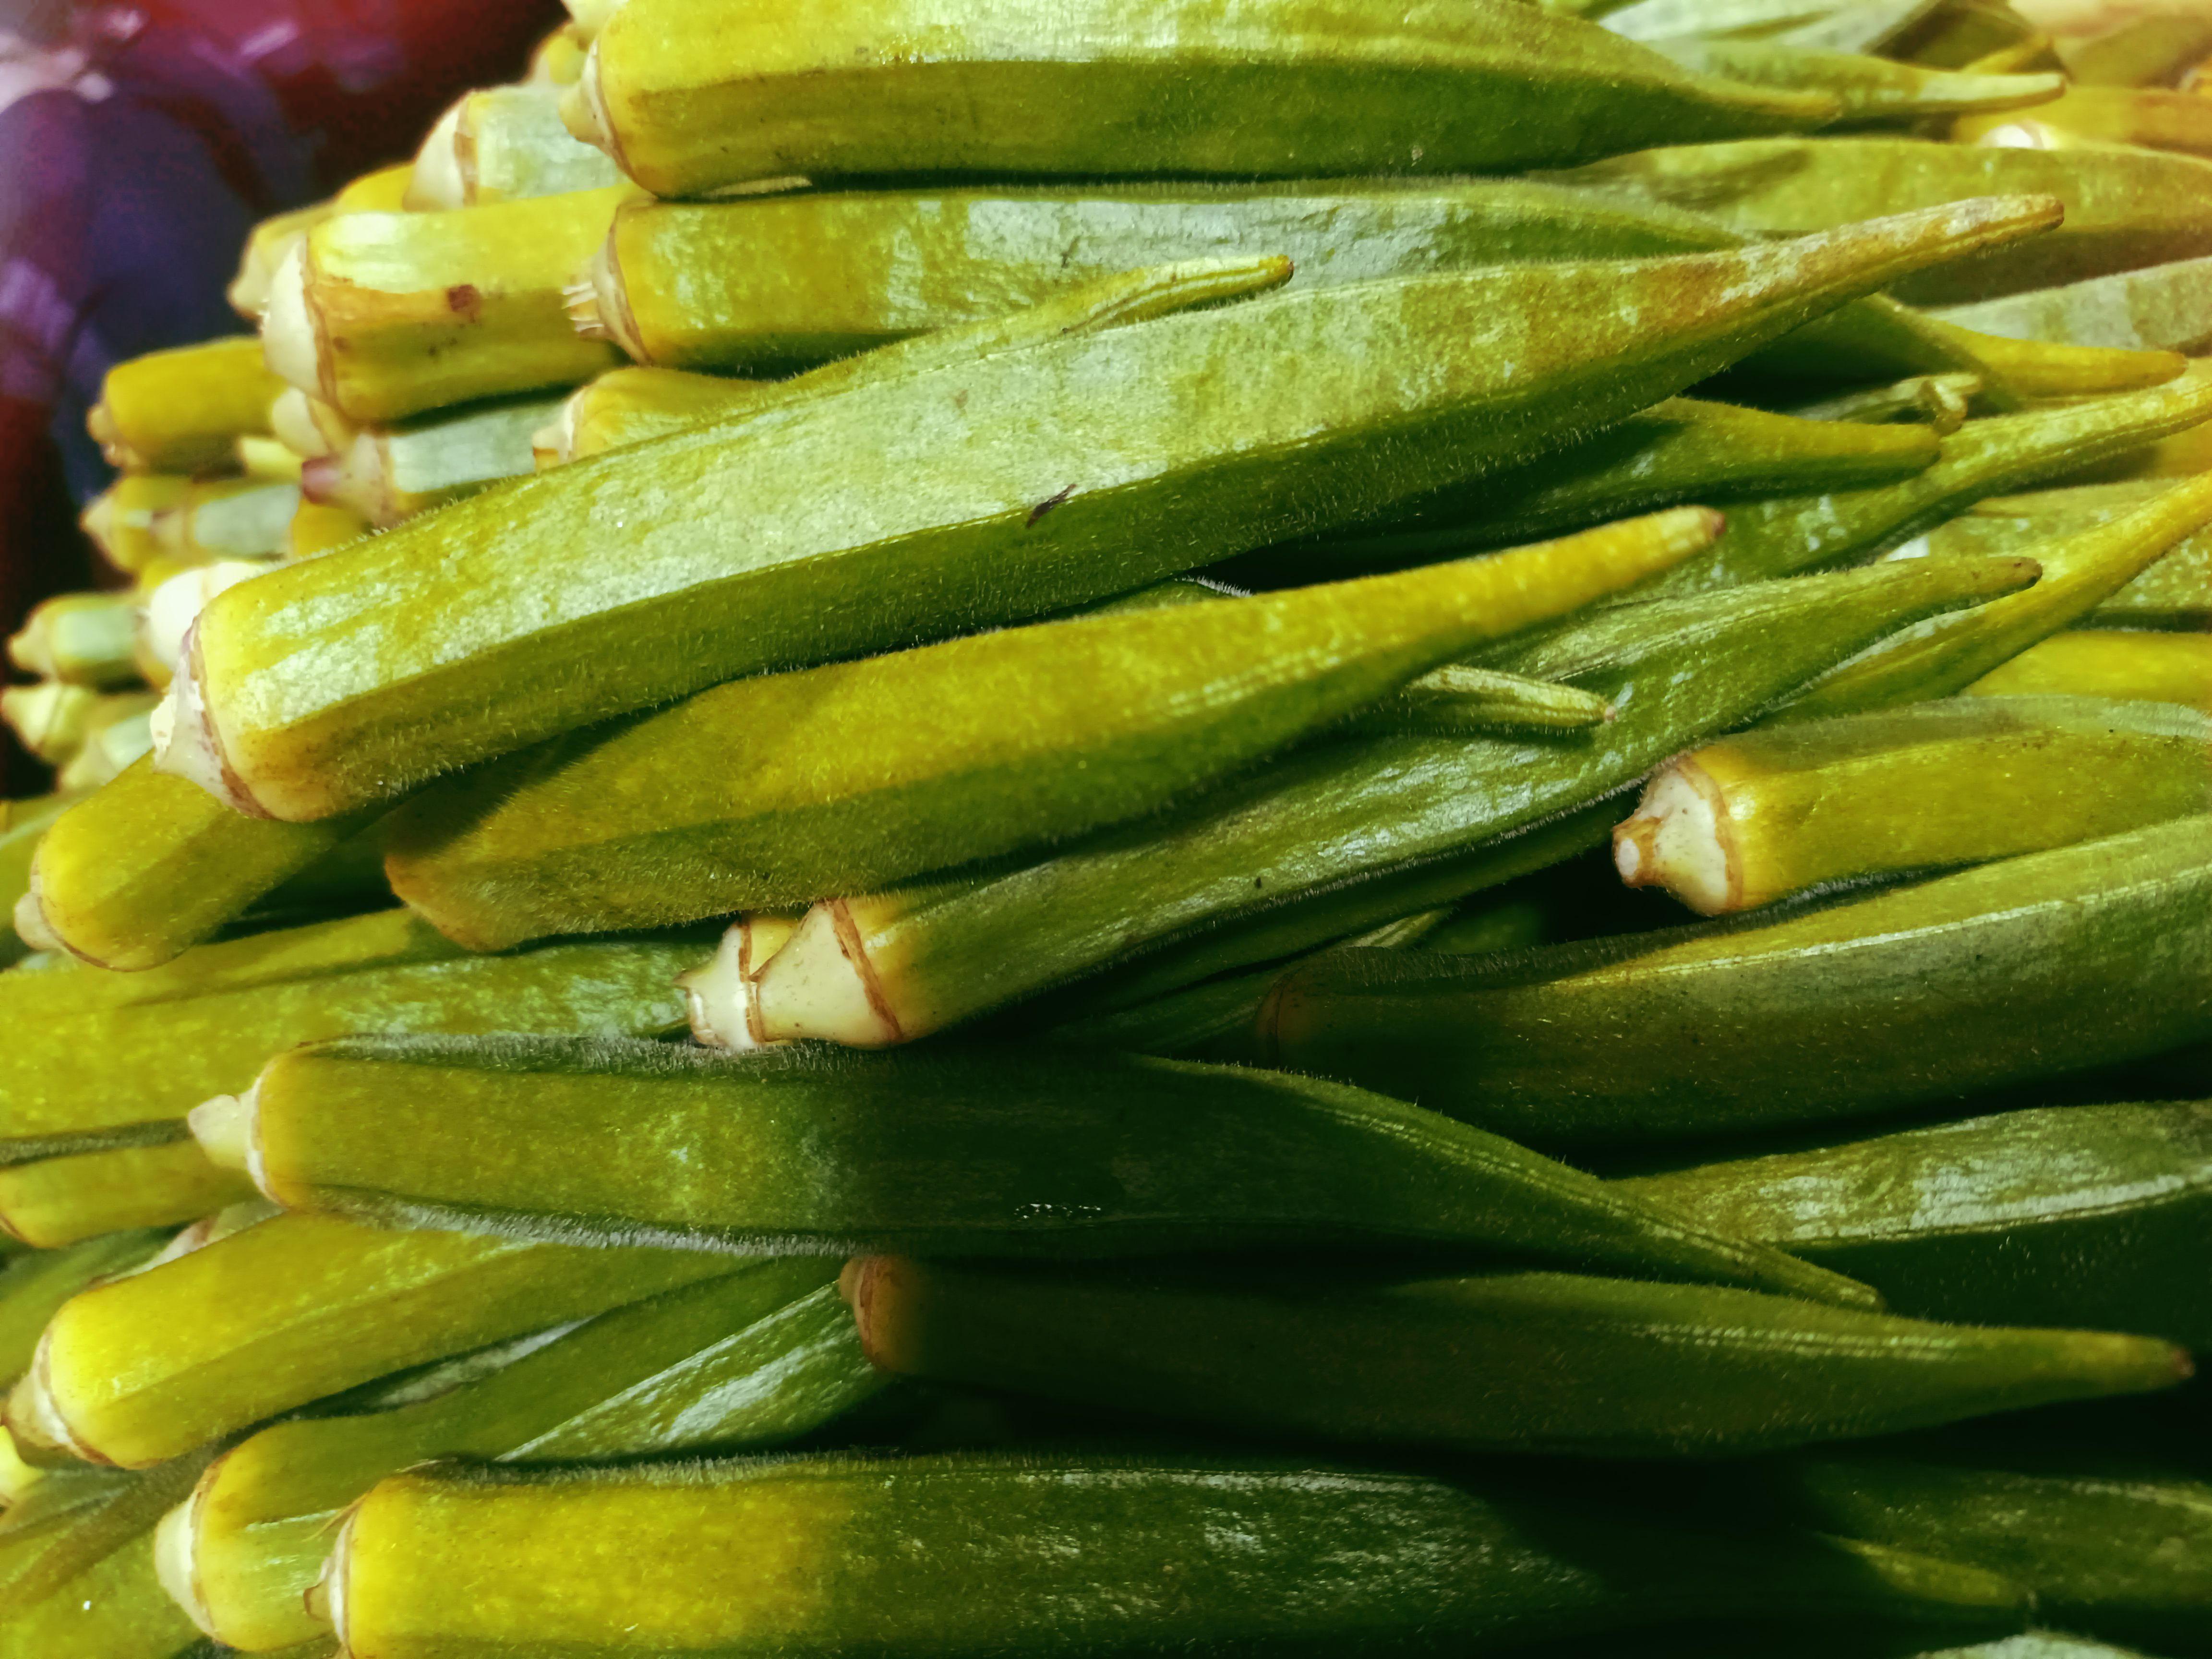
Label: Abelmoschus esculentus